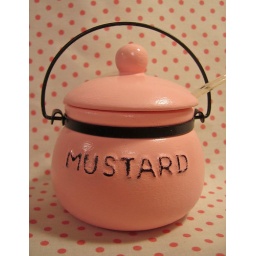
Cute little pot bellied mustard pot--done up in perfect pink style!!